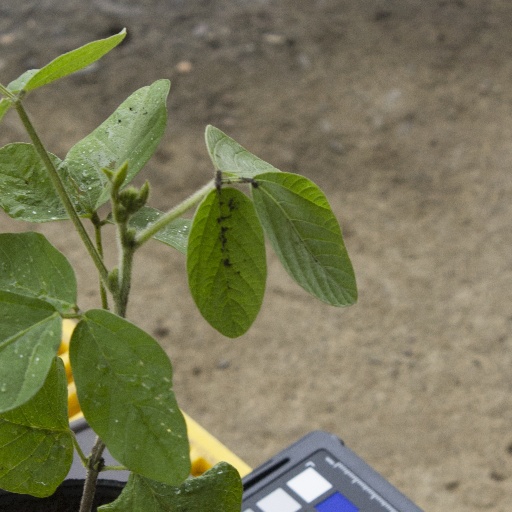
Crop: soybean